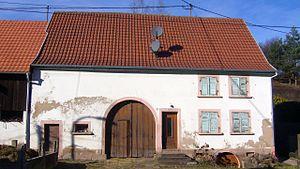
Ancienne ferme de 1787 située 28 rue du Frankenbourg à Neubois
Neubois est une commune française située dans le département du Bas-Rhin, en région Grand Est.